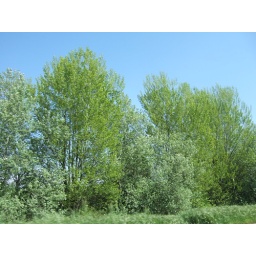
Spring trees in the clear sky